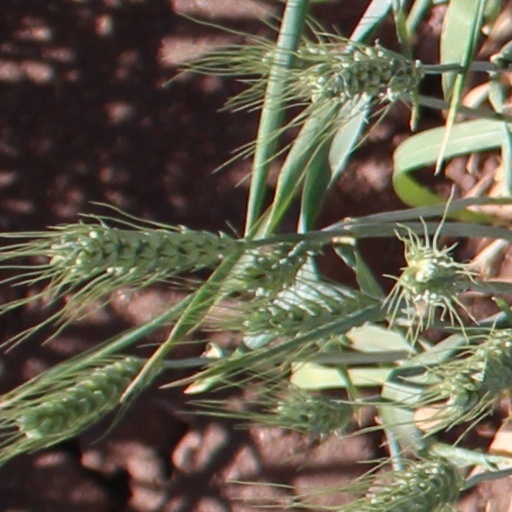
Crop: wheat